Maritzburg College

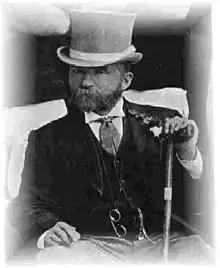
Mr RD Clark (MA (Oxon)) – 'the Father of Maritzburg College'

The school crest is a red shield with a crossed carbine and assegai (a traditional Zulu weapon), over the Latin scroll bearing "" (For Hearth and Home).